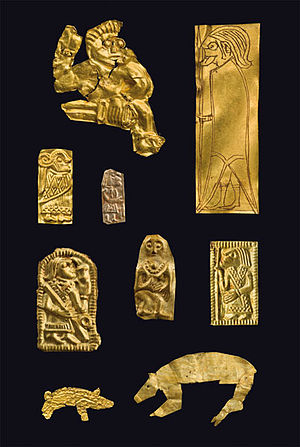
Guldgubberne fra Sorte Muld
Udvalg af guldgubber fra Sorte Muld.
Guldgubberne fra Sorte Muld er en samling guldgubber, der er fundet i det arkæologiske område Sorte Muld omkring 2 km sydvest for Svaneke på Bornholm. Guldgubberne er dateret til 400-700 e.v.t, hvor jernalderbopladsen ved Sorte Muld havde sin storhedstid med handel og kunsthåndværk.